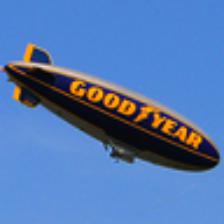
Label: NonHuman